Alan Charlesworth

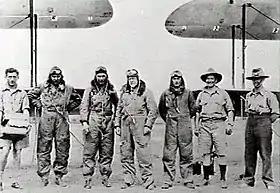
Seven men, four in flying suits, standing in front of the wings of two biplanes

Charlesworth graduated as a pilot in July 1925, and was posted to No. 1 Squadron at RAAF Station Laverton, Victoria. In January 1926, he took part in experiments to test parachutes by attaching them to dummies and throwing them out of aircraft in flight. His secondment to the Air Force was made permanent in January 1928, and he was promoted to flight lieutenant the following month. On 30 April, Charlesworth married Edith Bennett at All Saints Anglican Church, St Kilda; the couple had a daughter. The next month, he was posted to the United Kingdom on attachment to the Royal Air Force (RAF). He attended the RAF School of Photography at Farnborough, before serving with the RAF Survey Flight in British Somaliland during 1929–30.